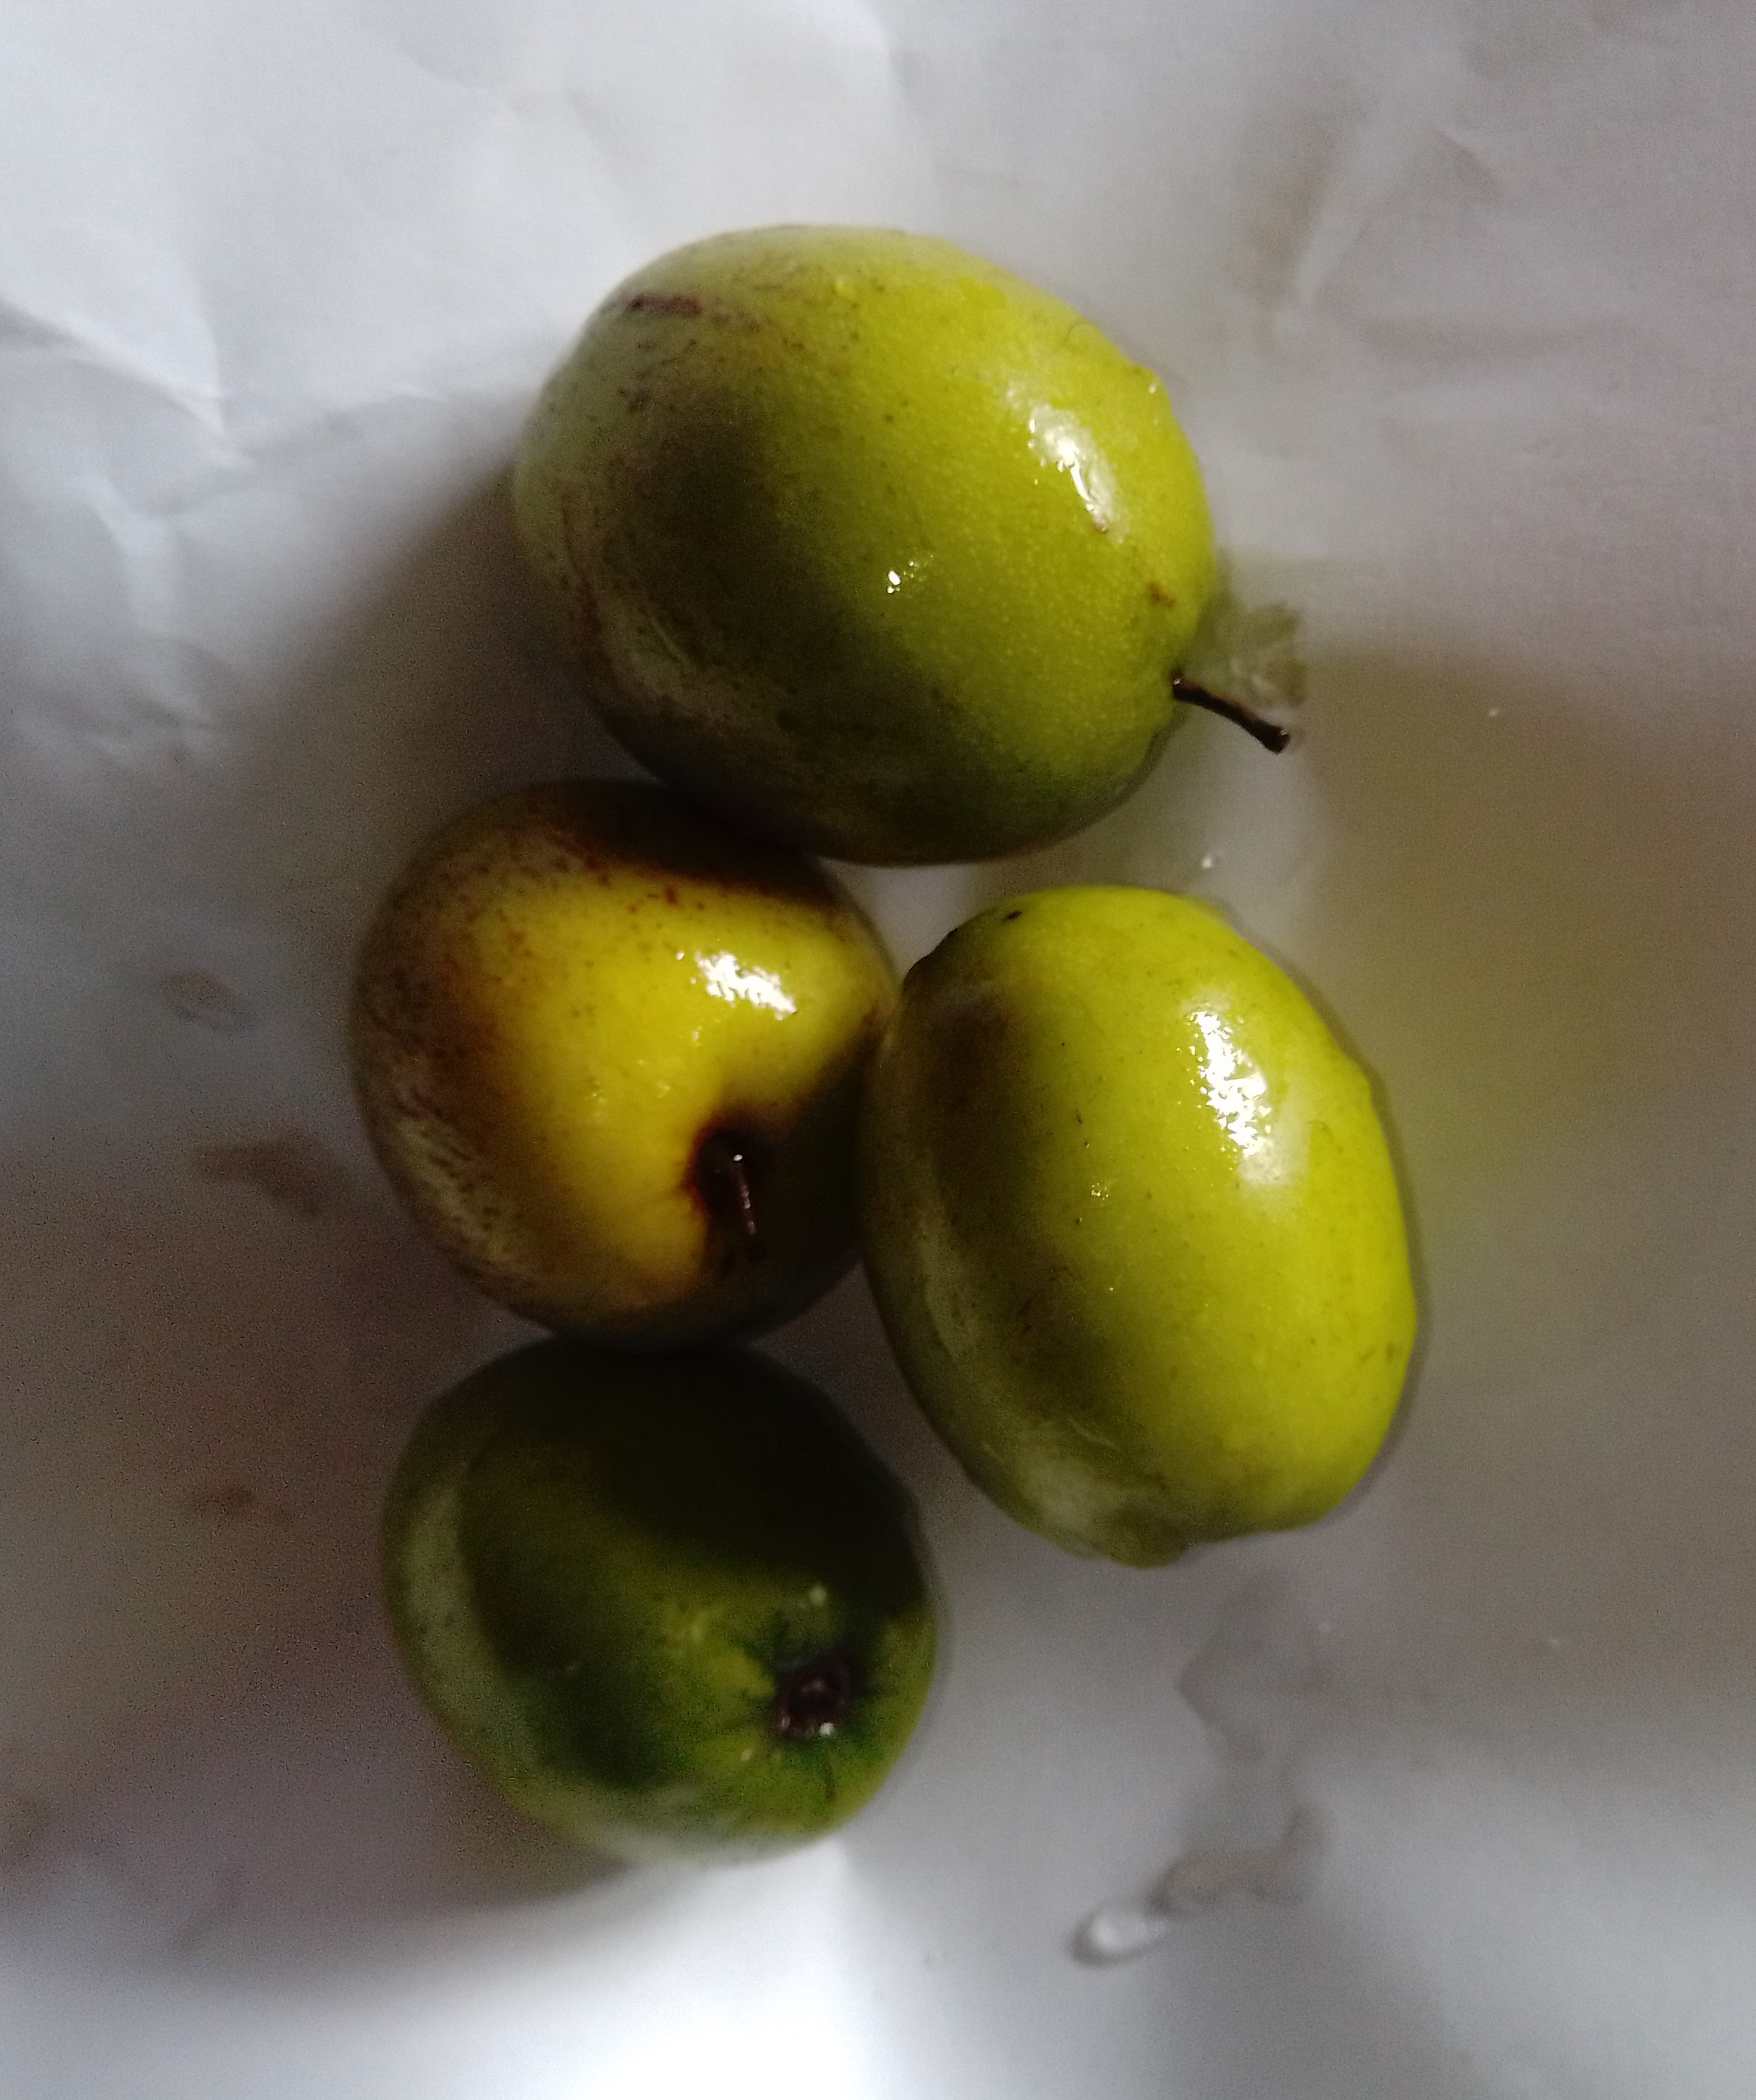
Fruit: jujube
Condition: fresh